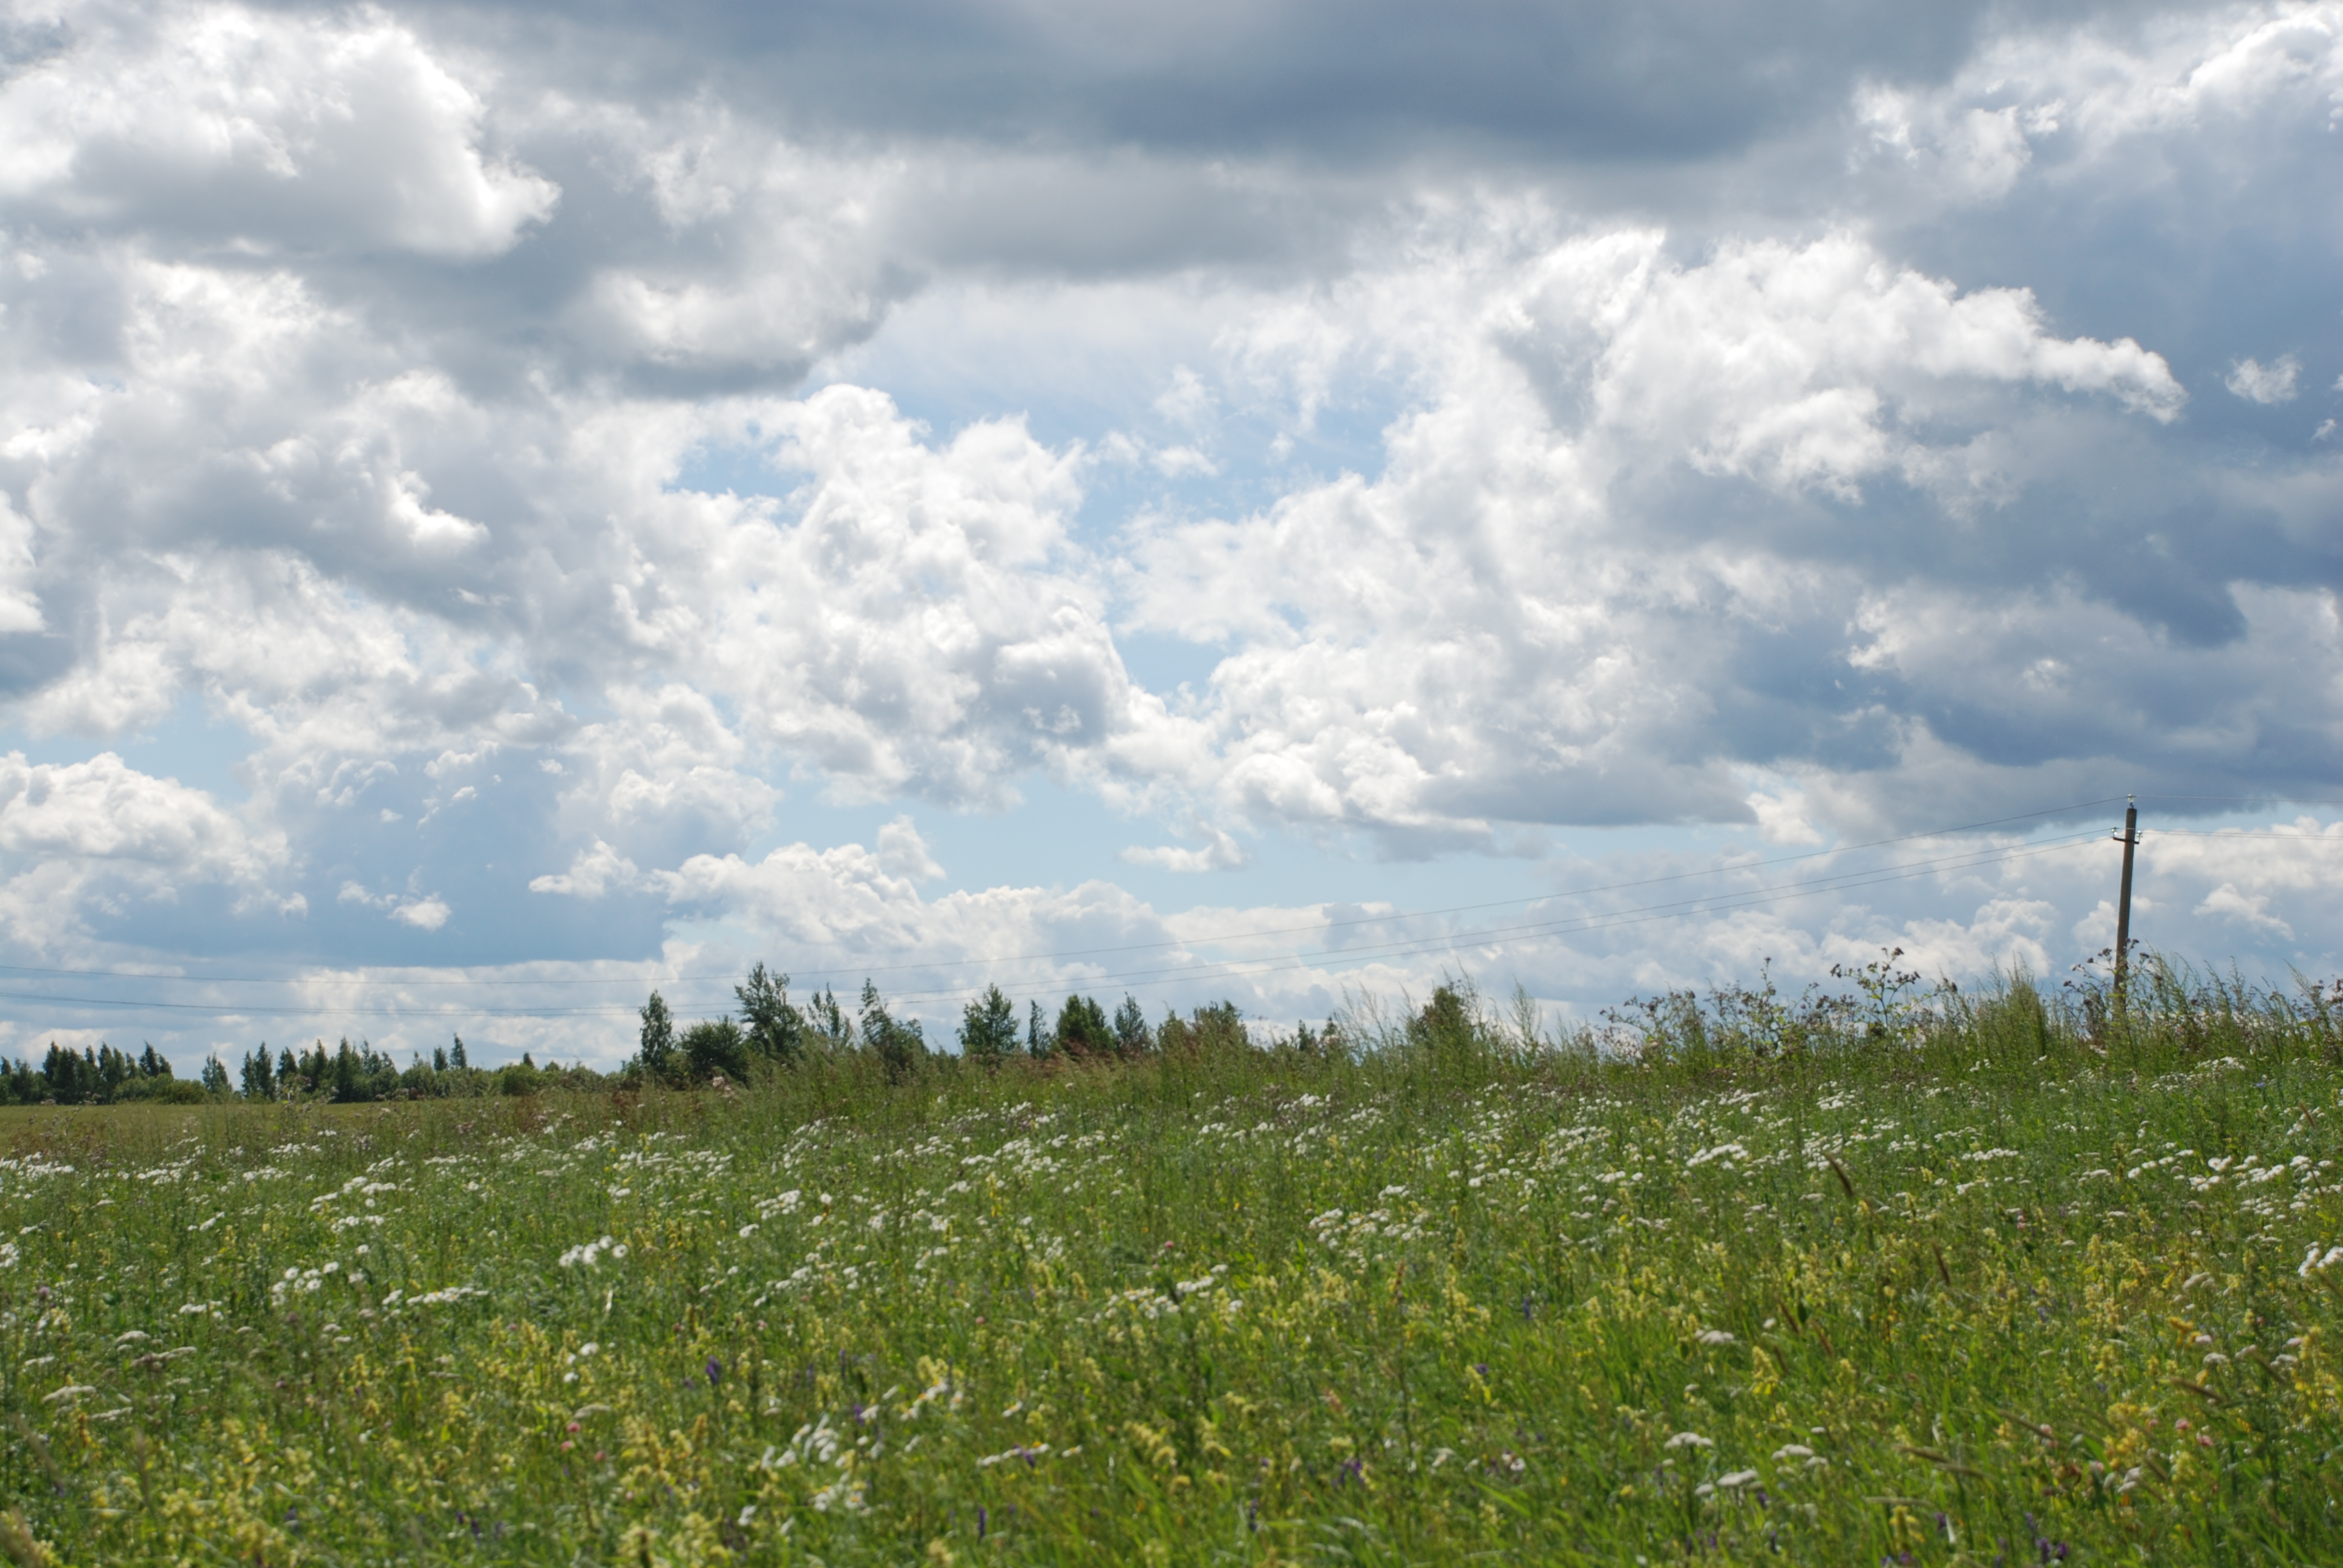
field, grassland, sky, natural landscape, meadow, cloud, nature, natural environment, prairie, pasture, grass, daytime, plain, land lot, steppe, cumulus, grass family, ecoregion, tree, plant, rural area, crop, landscape, farm, meteorological phenomenon, savanna, wildflower, wind